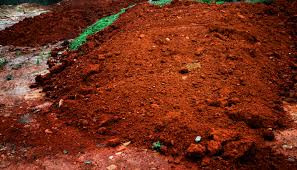
Soil type: Red soil